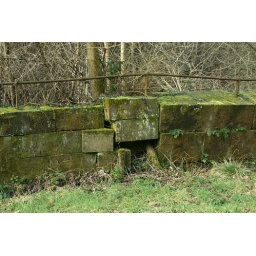
This tree has lifted up the heavy stone blocks beside the old railway track bed.